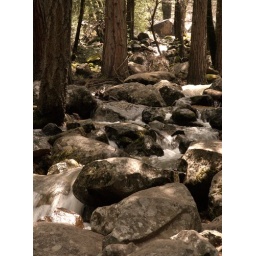
Got a closeup shot of the water running over the rocks. Not earth shatteringly cool, just a pretty picture.